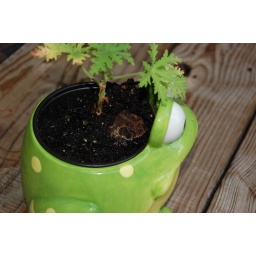
Toad in the toad flower pot